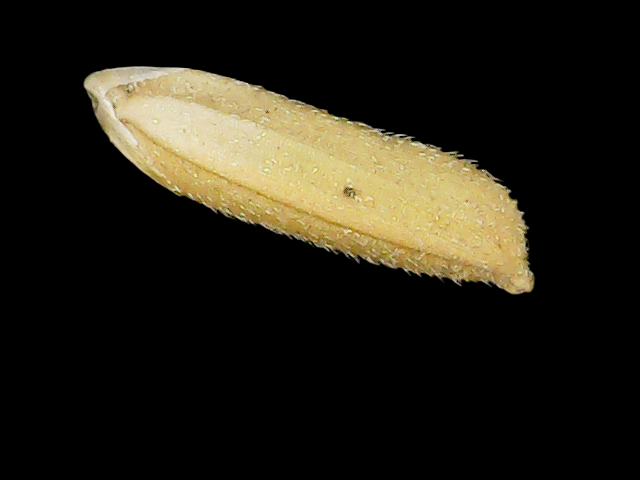
Rice variety: Binadhan16